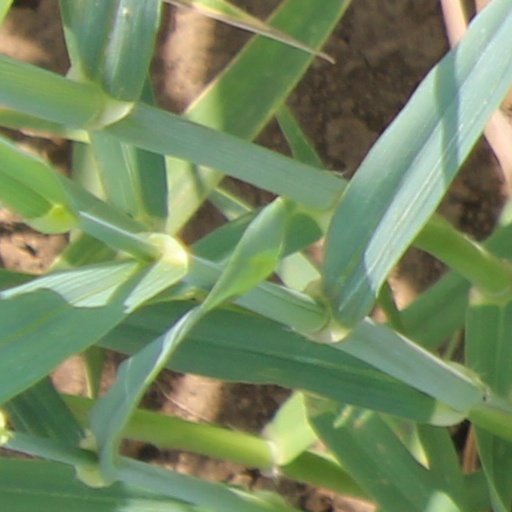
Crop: wheat